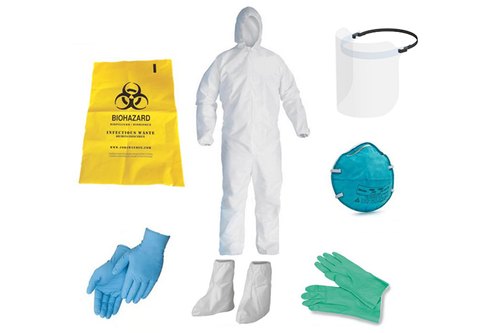
Objects detected:
Mask
Face_Shield
Gloves
Gloves
Coverall